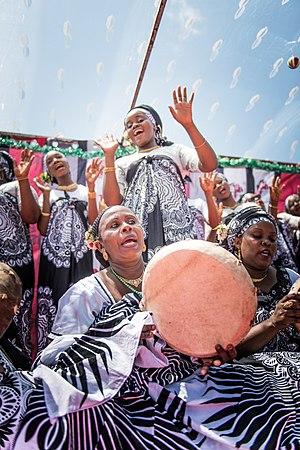
Debaa à Mayotte Le debaa est une danse traditionnelle de l'île de Mayotte réservée exclusivement aux femmes.
Le debaa, deba ou déba est un mélange de danse, de musique et de chant traditionnels pratiqué sur l'île de Mayotte où il est réservé exclusivement aux femmes.